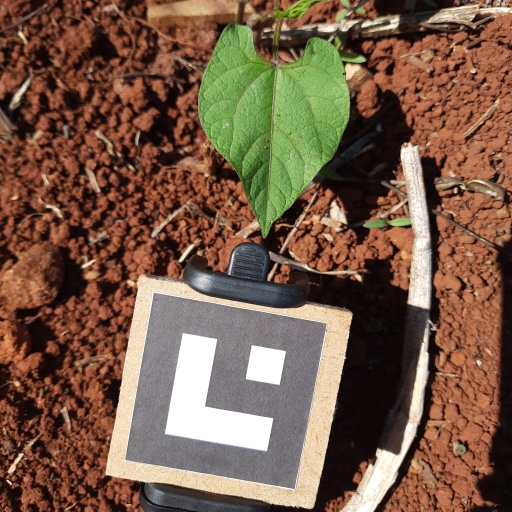
Observations: wavy surface, no eating holes, with soild dust, under sunlight